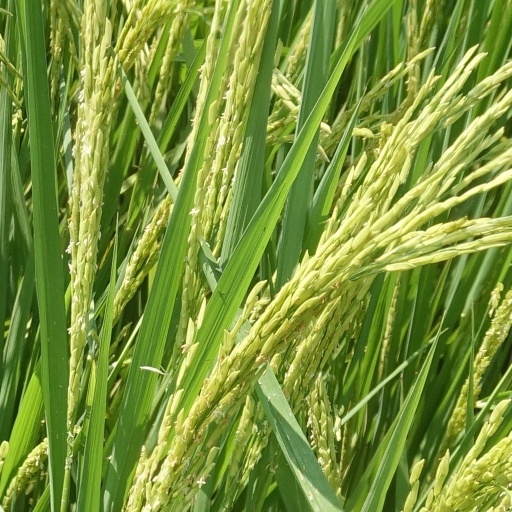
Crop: rice